Quebec Agreement

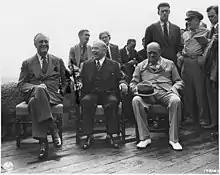
Press Conference at the Citadelle of Quebec during the Quadrant Conference. Left to right: President Franklin D. Roosevelt, Canadian Prime Minister Mackenzie King, and British Prime Minister Winston Churchill. Seated on the wall behind them are Anthony Eden, Brendan Bracken and Harry Hopkins.

Bush was in London on 15 July 1943 to attend a meeting of the British War Cabinet's Anti-U-boat Committee. Sir Stafford Cripps took him to see Churchill who told Bush that the President had given him his word of honour on full co-operation, and that he was incensed at obstruction by American bureaucrats. Bush suggested that he take up the matter with Stimson, who was also in London. Churchill did so on 17 July, and Stimson promised to submit the matter to Roosevelt. On 20 July, Roosevelt wrote to Bush with instructions to "renew, in an inclusive manner, the full exchange with the British Government regarding Tube Alloys", but since Bush was in London, he did not see this letter for another ten days. Stimson, Bush and Stimson's special assistant, Harvey Bundy, met Churchill, Cherwell and Anderson at 10 Downing Street in London on 22 July. None of them was aware that Roosevelt had already made his decision.